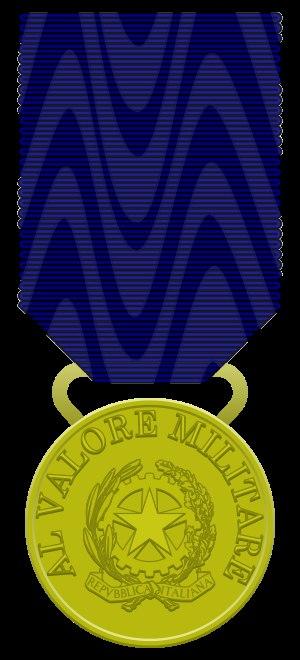
Les Alpins sont les troupes de l'armée italienne spécialisées pour le combat en zone montagneuse. Elles sont rattachées à l'infanterie et composées, actuellement, de deux brigades.